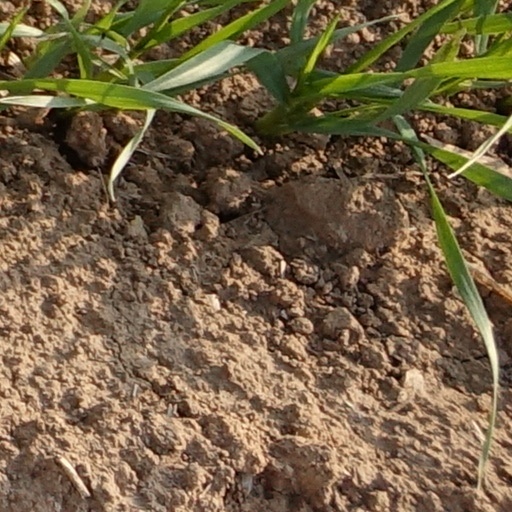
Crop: wheat